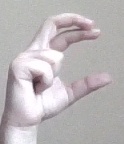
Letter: thal